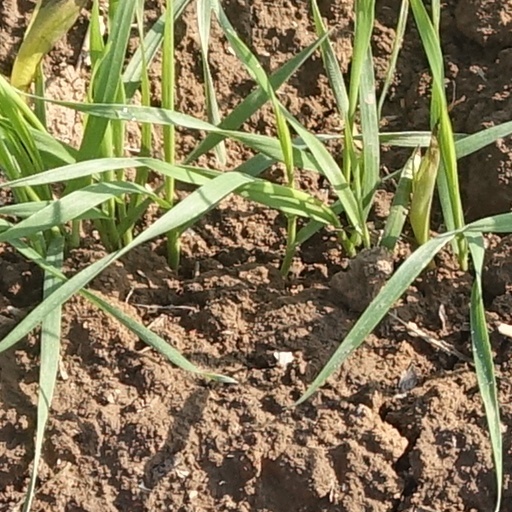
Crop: wheat